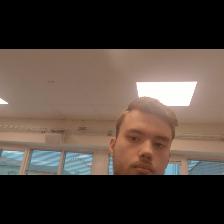
Label: Human